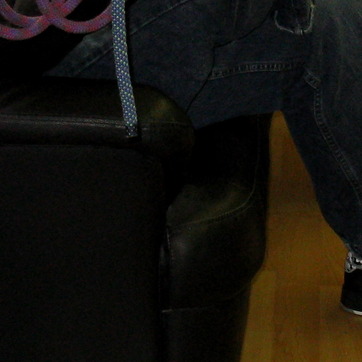
Material: leather